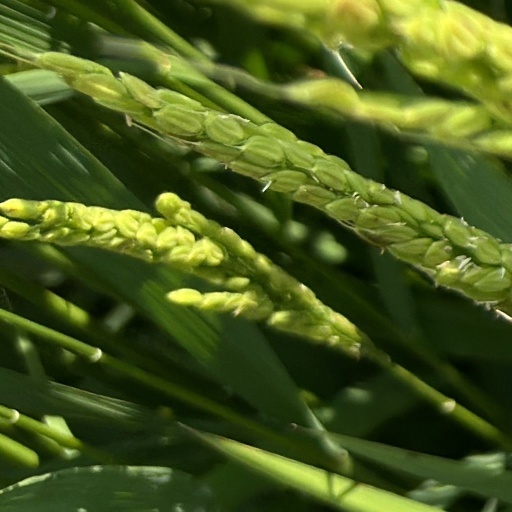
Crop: rice